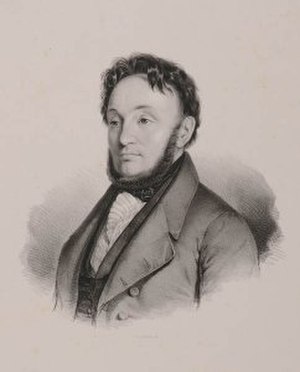
Jacob Guido Theodor Gülich
Jacob Guido Theodor Gülich var en slesvig-holstensk jurist og politiker.